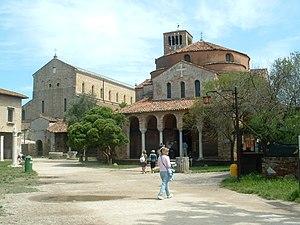
La liste suivante recense les cathédrales en Italie.
Cet article recense les églises de Venise, en Italie.